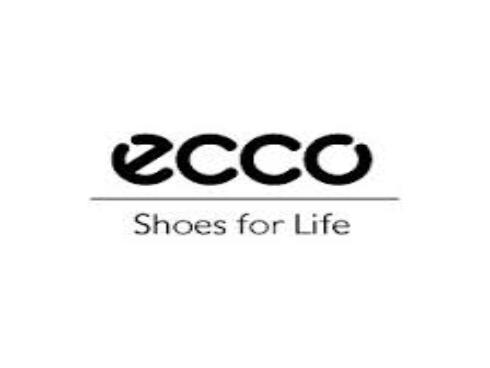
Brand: Ecco
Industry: Clothes